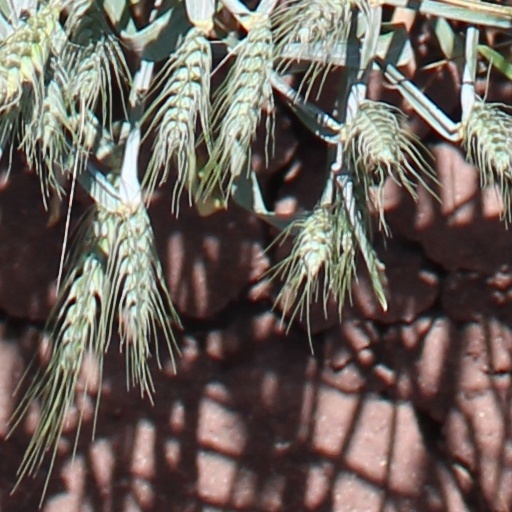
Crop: wheat